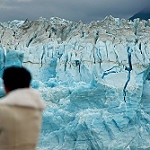
Label: glacier